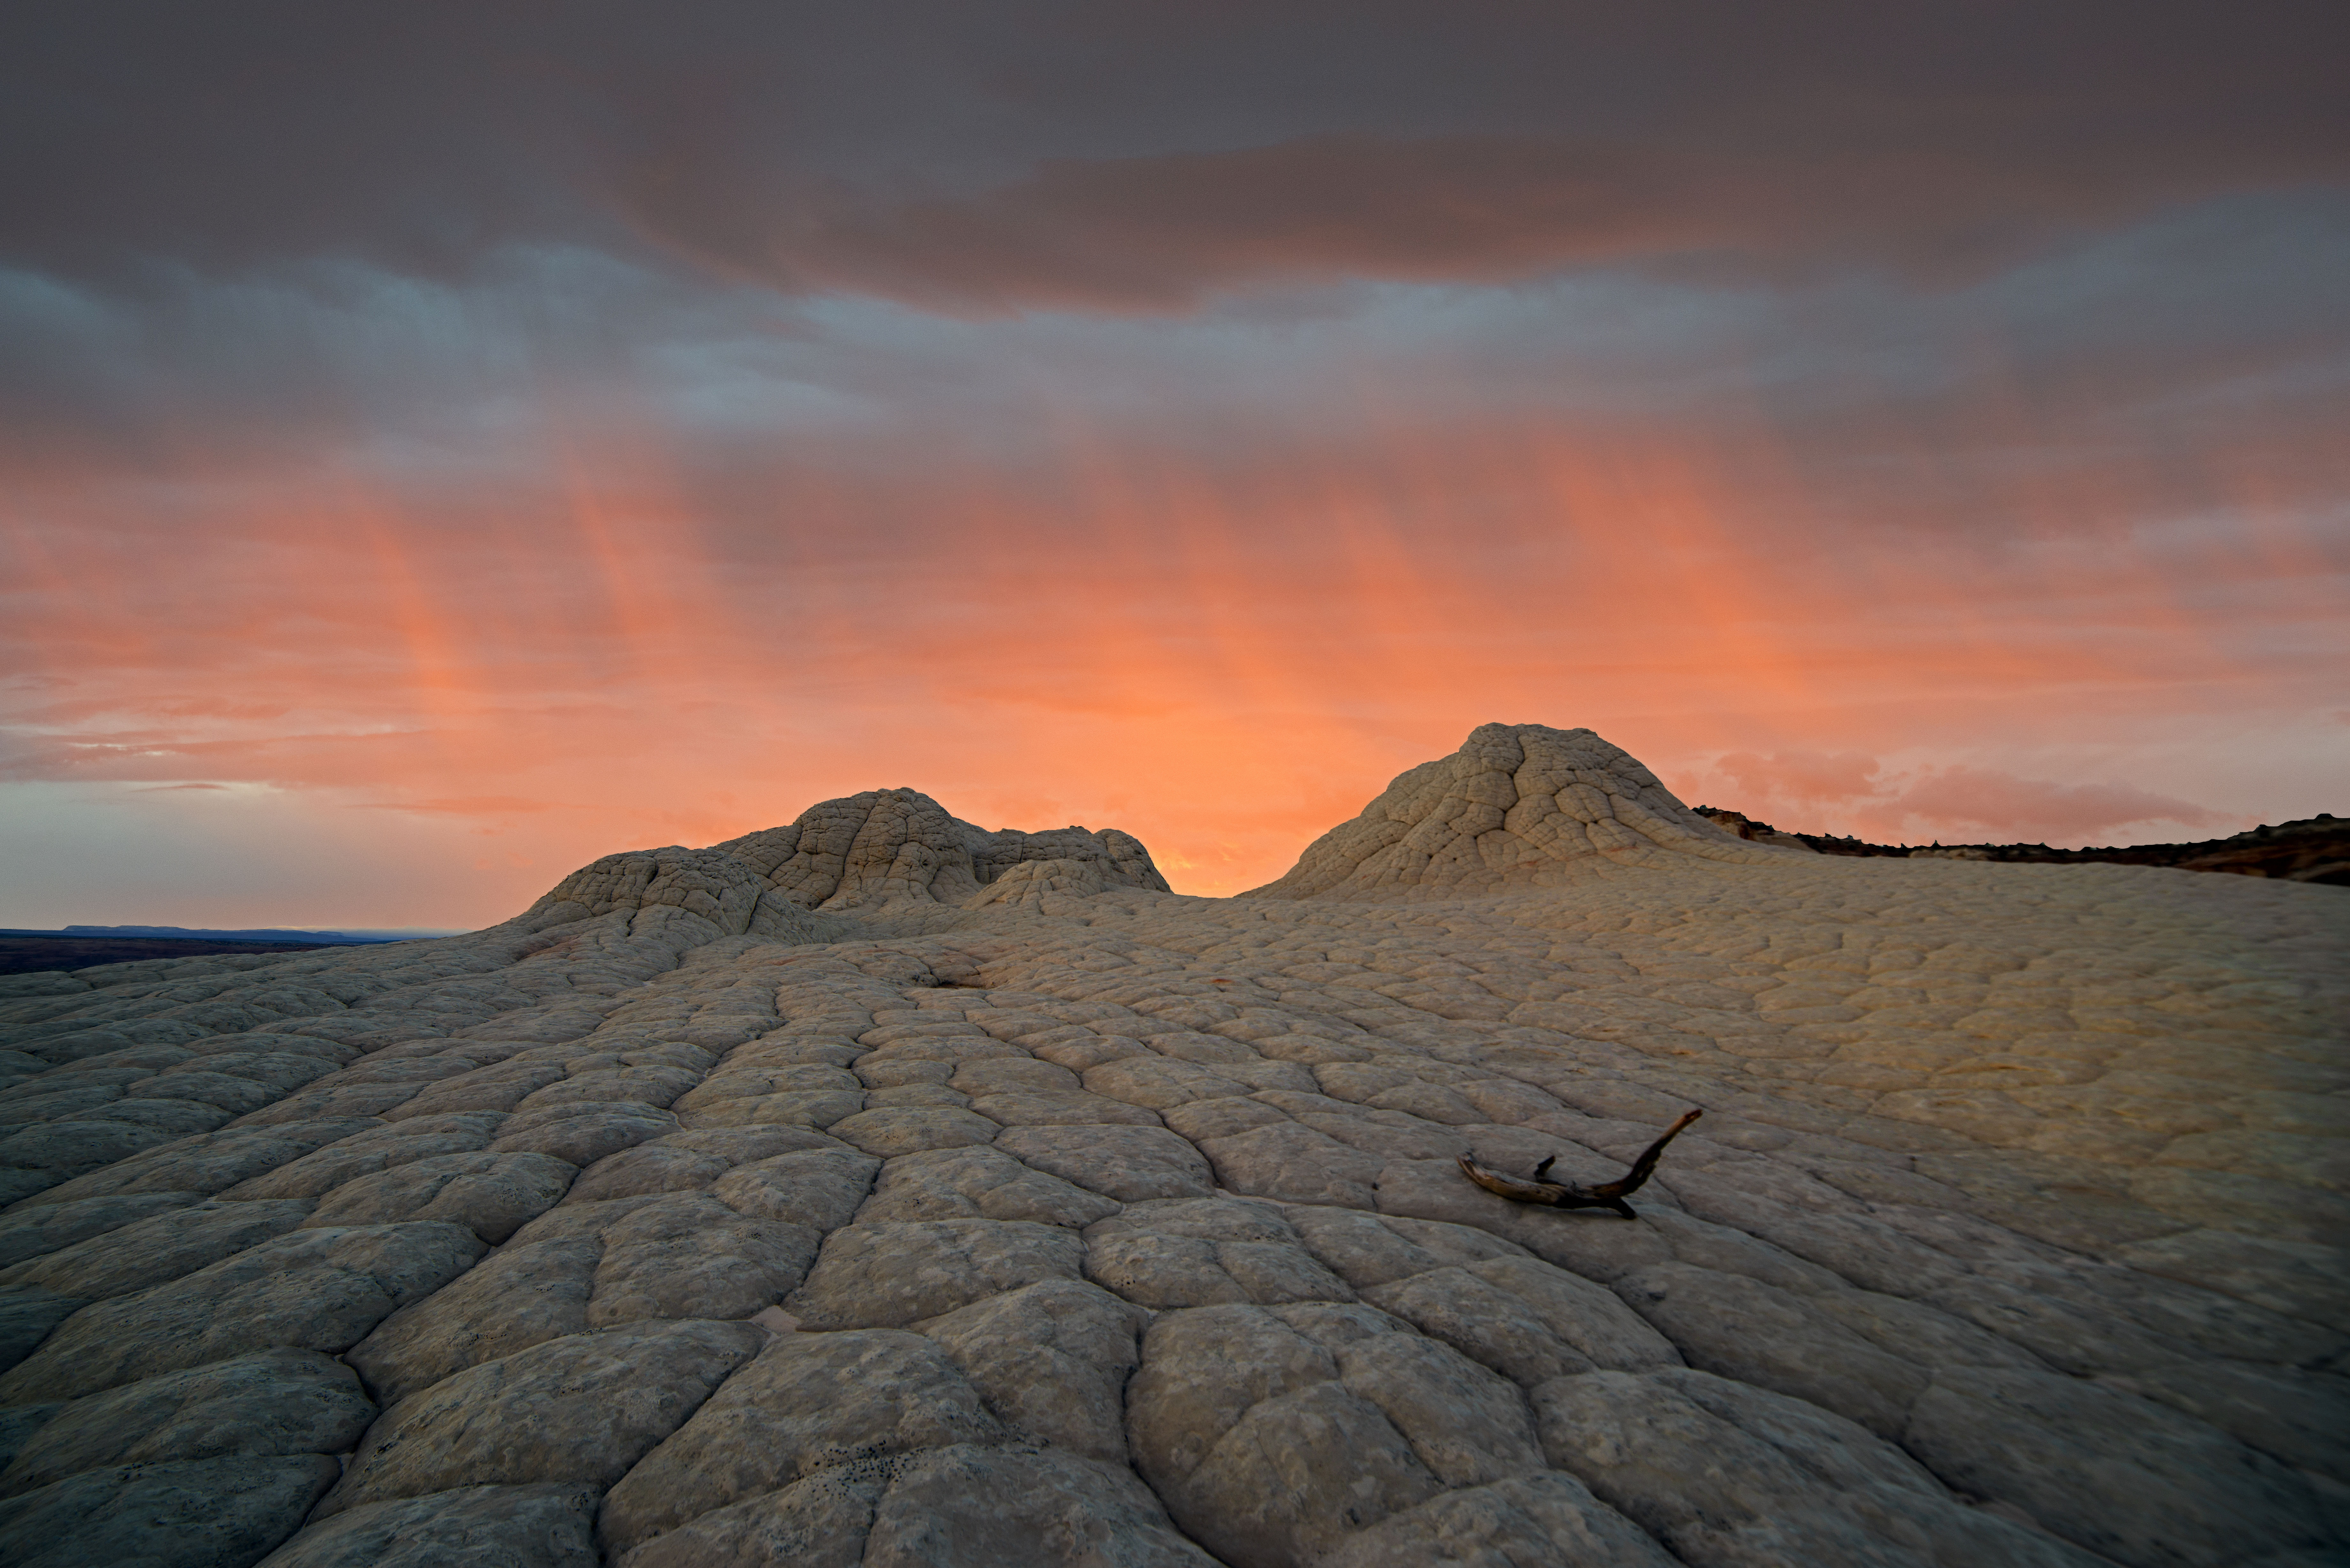
landscape, sea, coast, rock, ocean, horizon, mountain, cloud, sky, sunrise, sunset, morning, hill, dawn, dusk, evening, terrain, arizona, cool image, plateau, i, nikond800e, cape, whitepocket, virga, desertsolitaire, landform, natural environment, geographical feature, mountainous landforms